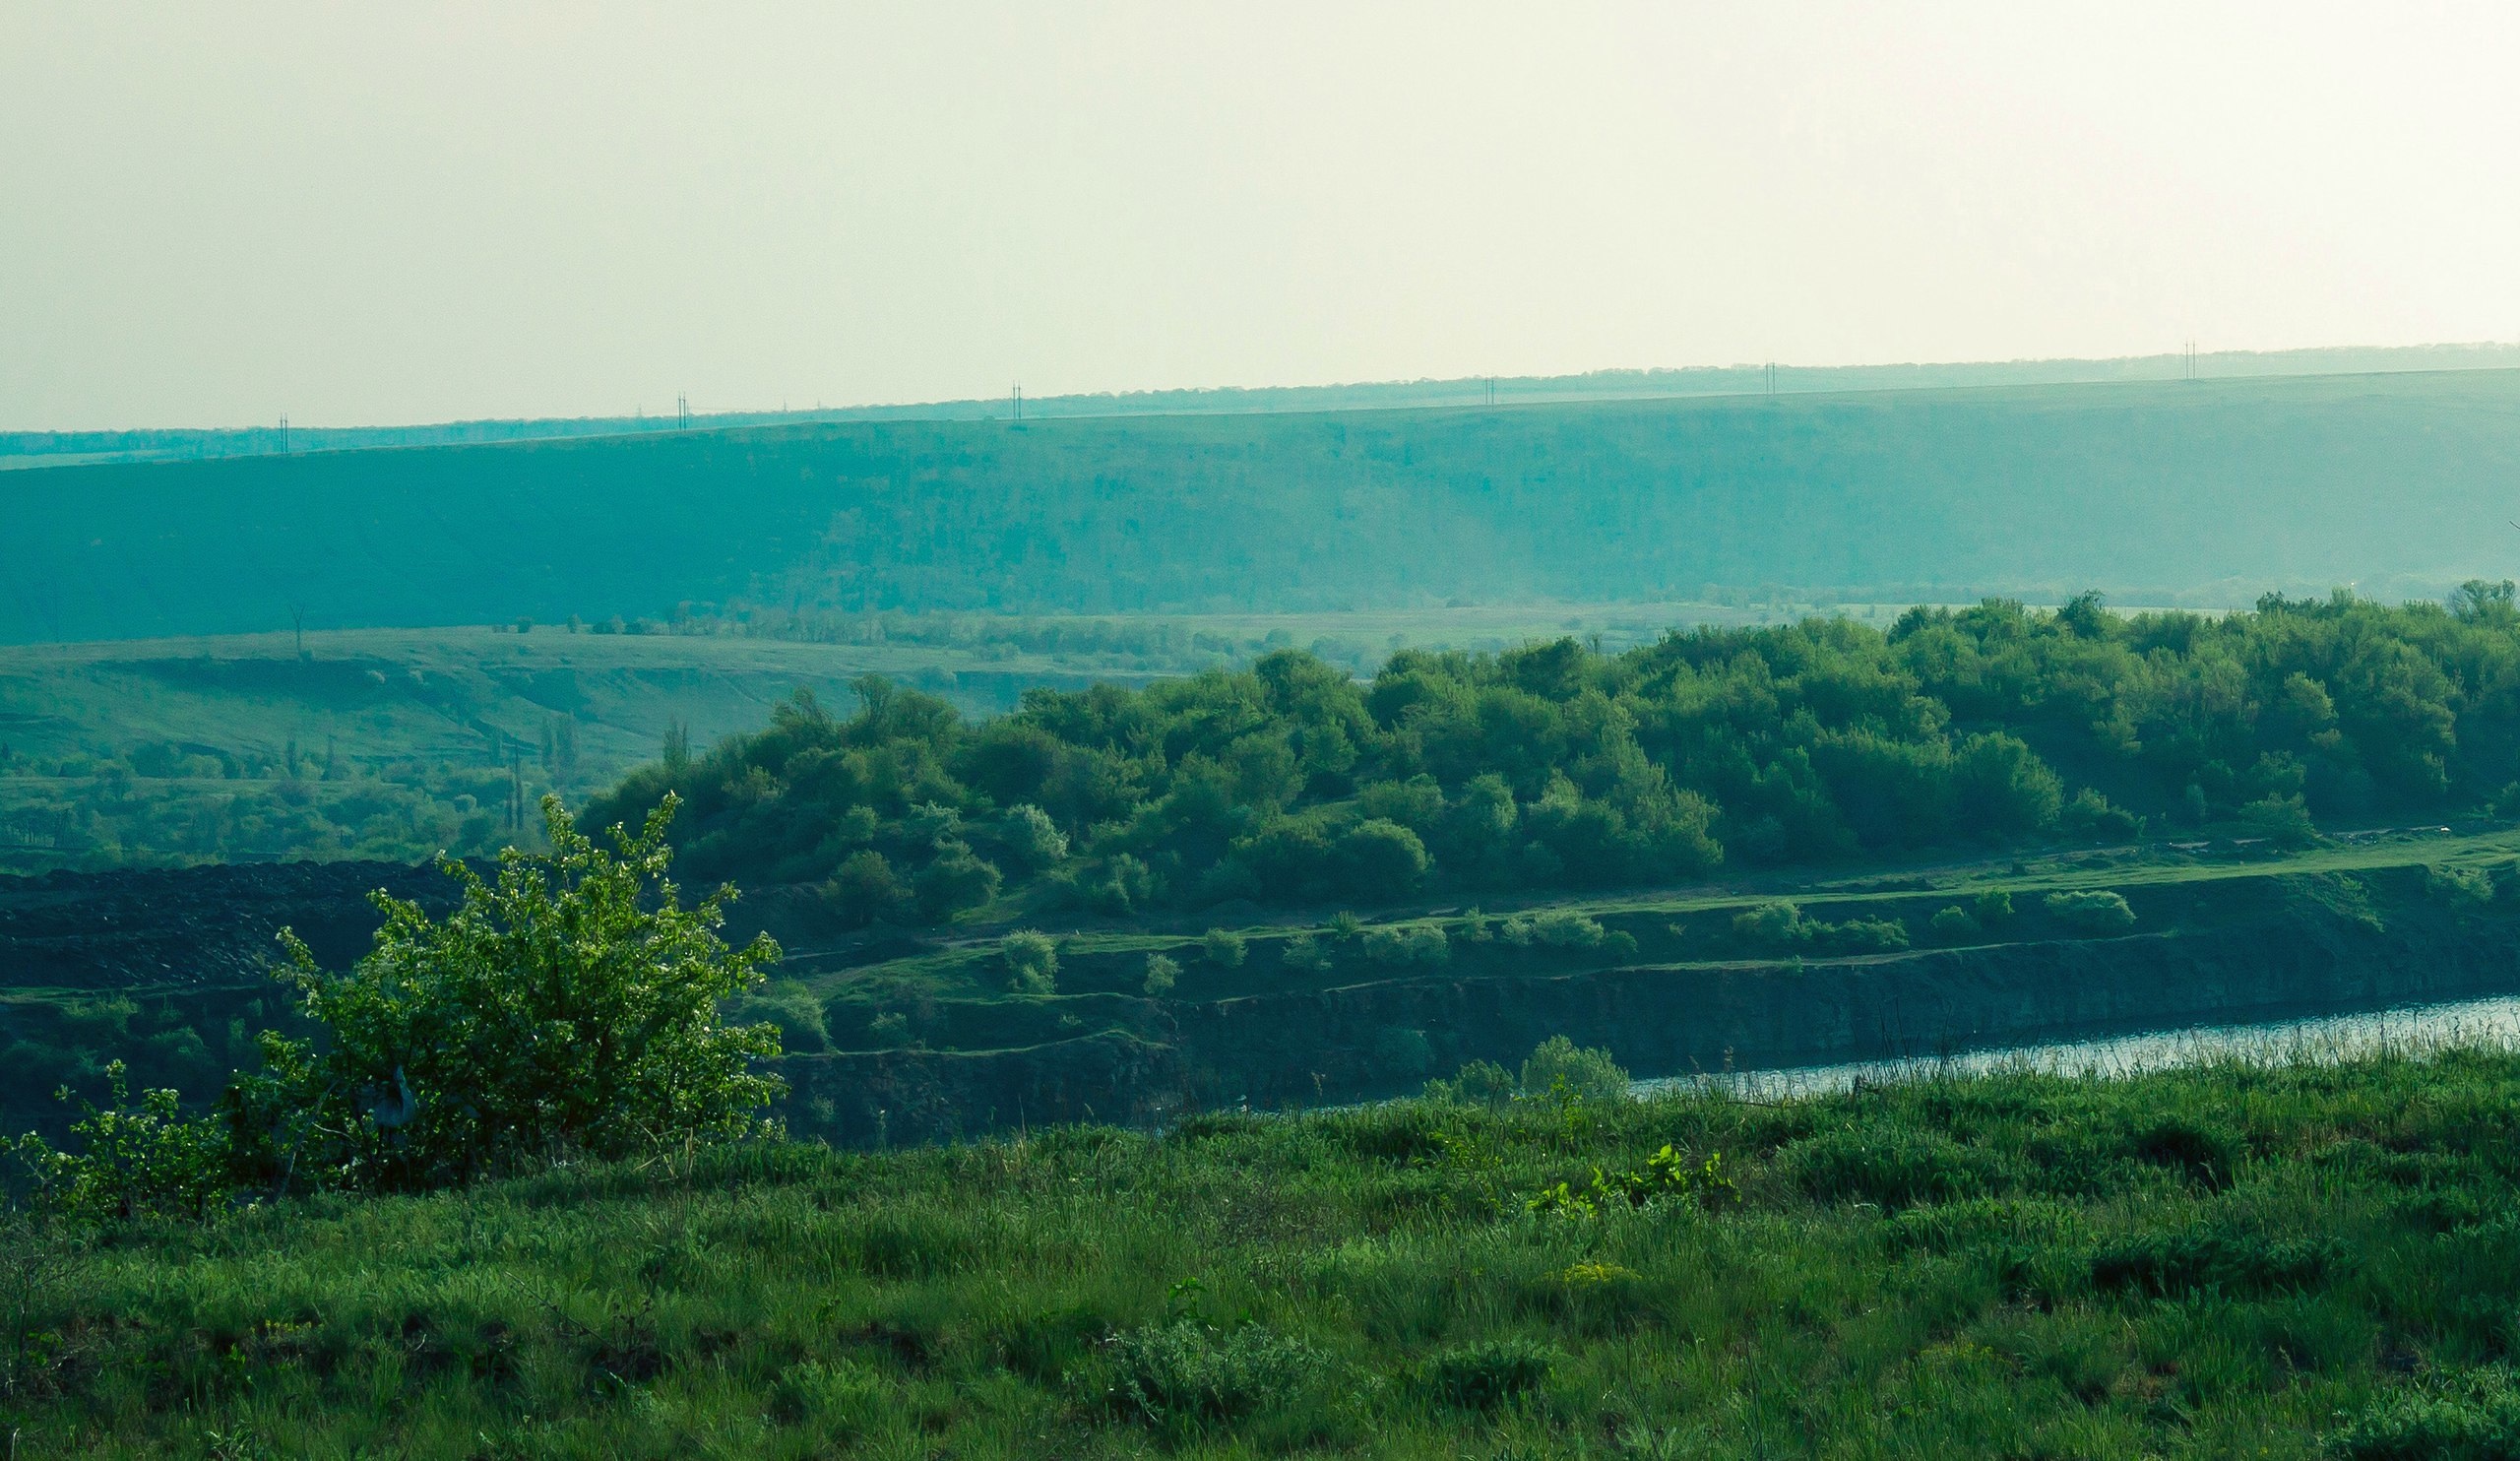
landscape, sea, coast, grass, horizon, mountain, field, morning, hill, green, reservoir, agriculture, terrain, plain, grassland, plateau, habitat, ecosystem, rural area, natural environment, geographical feature, atmospheric phenomenon, atmosphere of earth